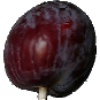
Label: Plum 1